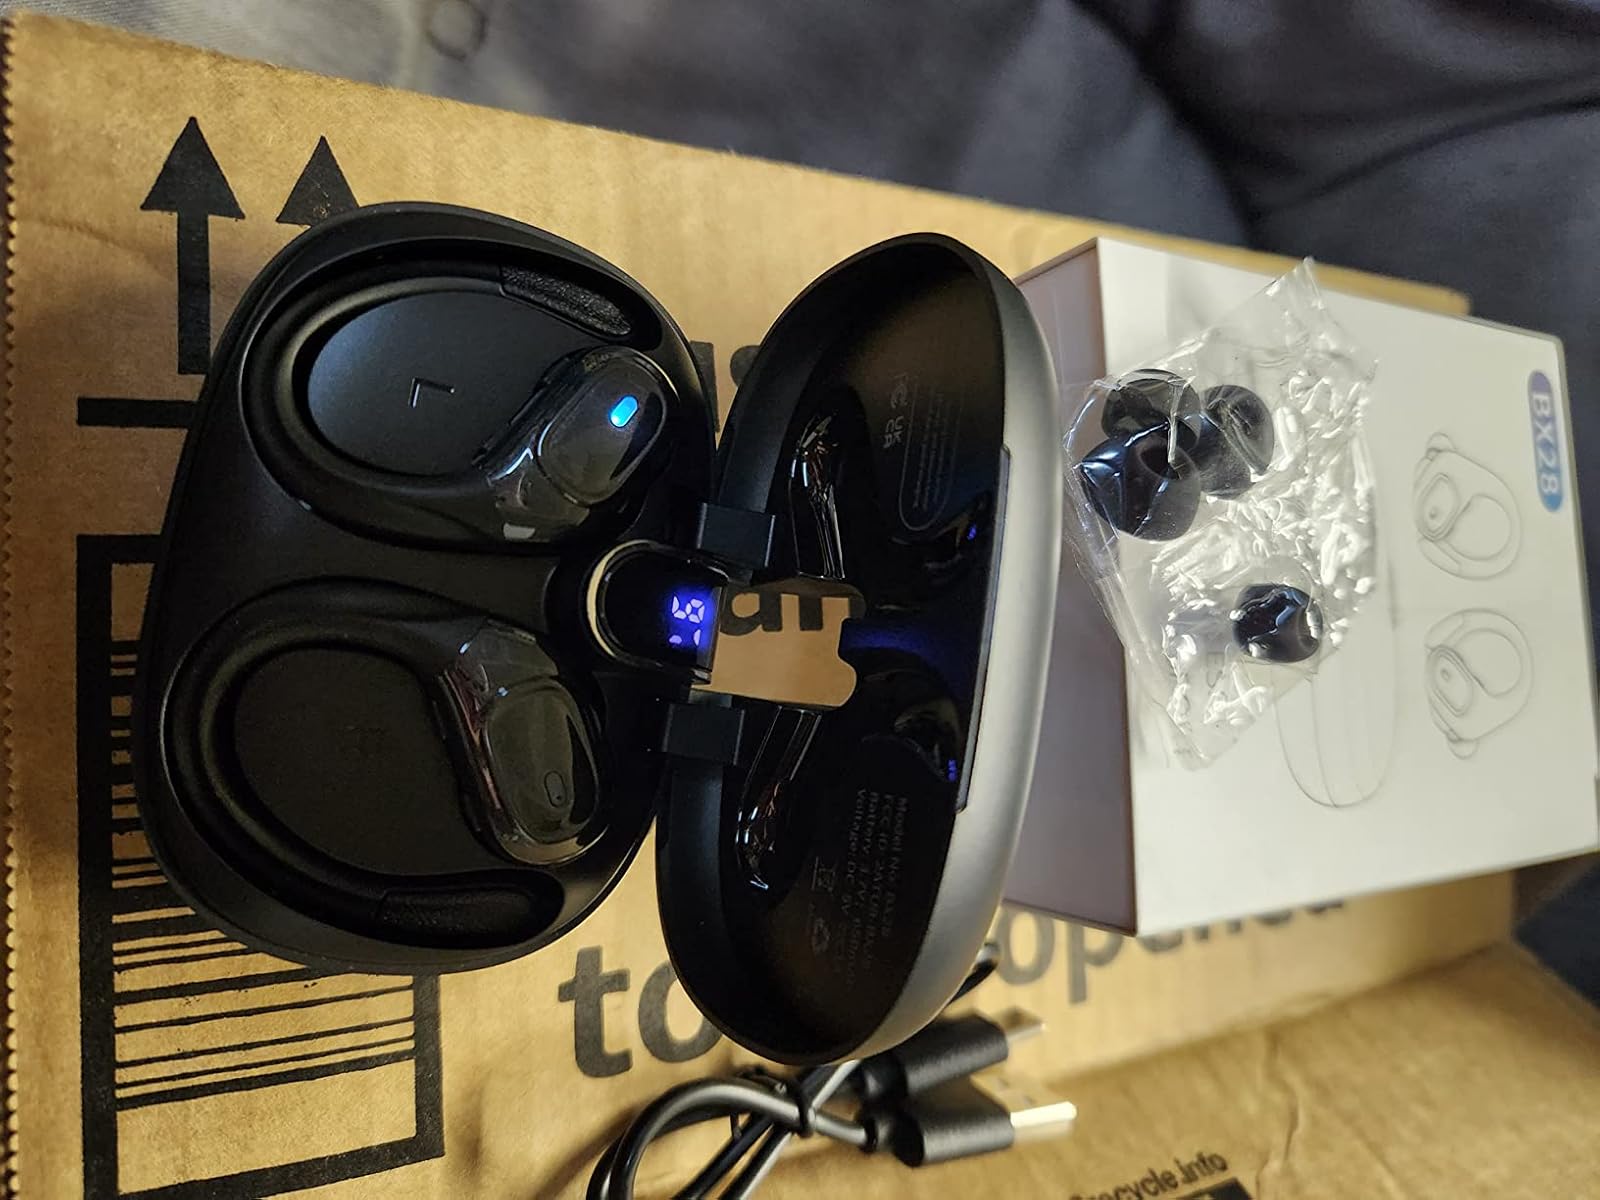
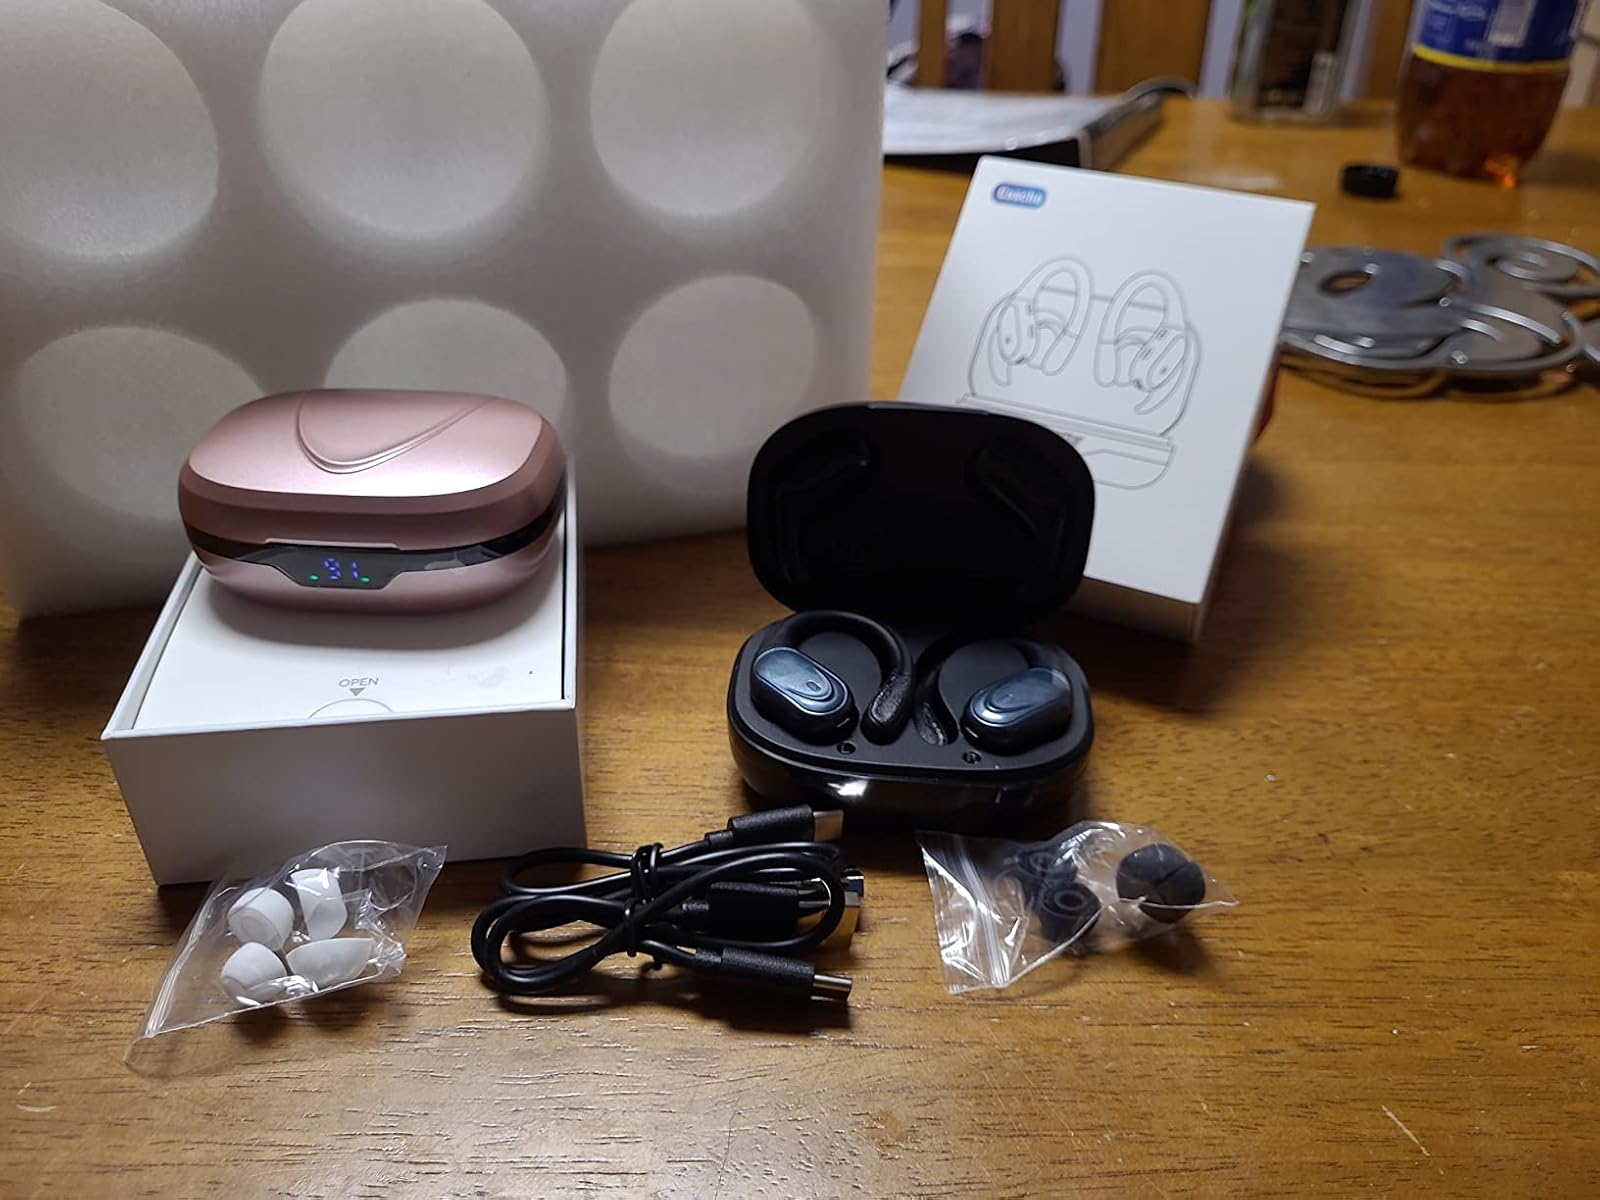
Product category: earbuds
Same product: no